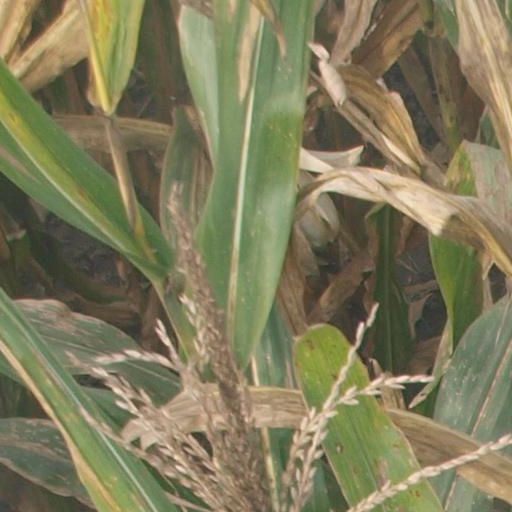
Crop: maize; corn